Color psychology

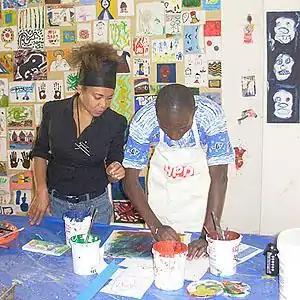
Art therapist Felicity Kodjo observes a patient during an art therapy workshop.

Art therapy is a separate but related field of applied psychology. It comes from psychoanalytic theories in the 1970s that argued that some of our emotions and experiences cannot be expressed in words alone, but in images and colors. One intersection where color psychology could be of use to art therapists is in evaluating what certain colors mean to clients when they use them to create art pieces. Even the lack of color use may be an important detail in art therapy, as people struggling with depression were shown to tend to use less color when they are painting. Research suggests that by focusing on color use rather than the resulting image made by a client, in order to start a dialogue about their feelings one may avoid client anxiety about producing a "good" product and focus more on what meaning the client assigns to the colors used.